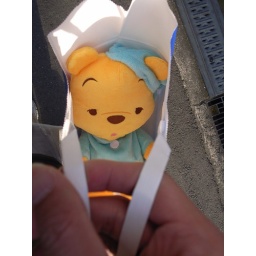
Baby bear in paper bag